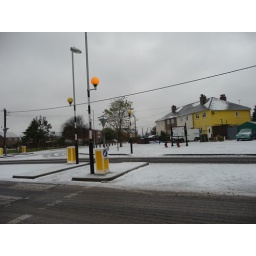
The yellow stands out against the black and white. On the corner of Hay Lane and Cressing Road.